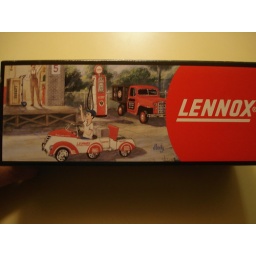
Lennox Pedal car new in original box